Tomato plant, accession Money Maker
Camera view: bottom (45 deg); turntable rotation: 180 degrees
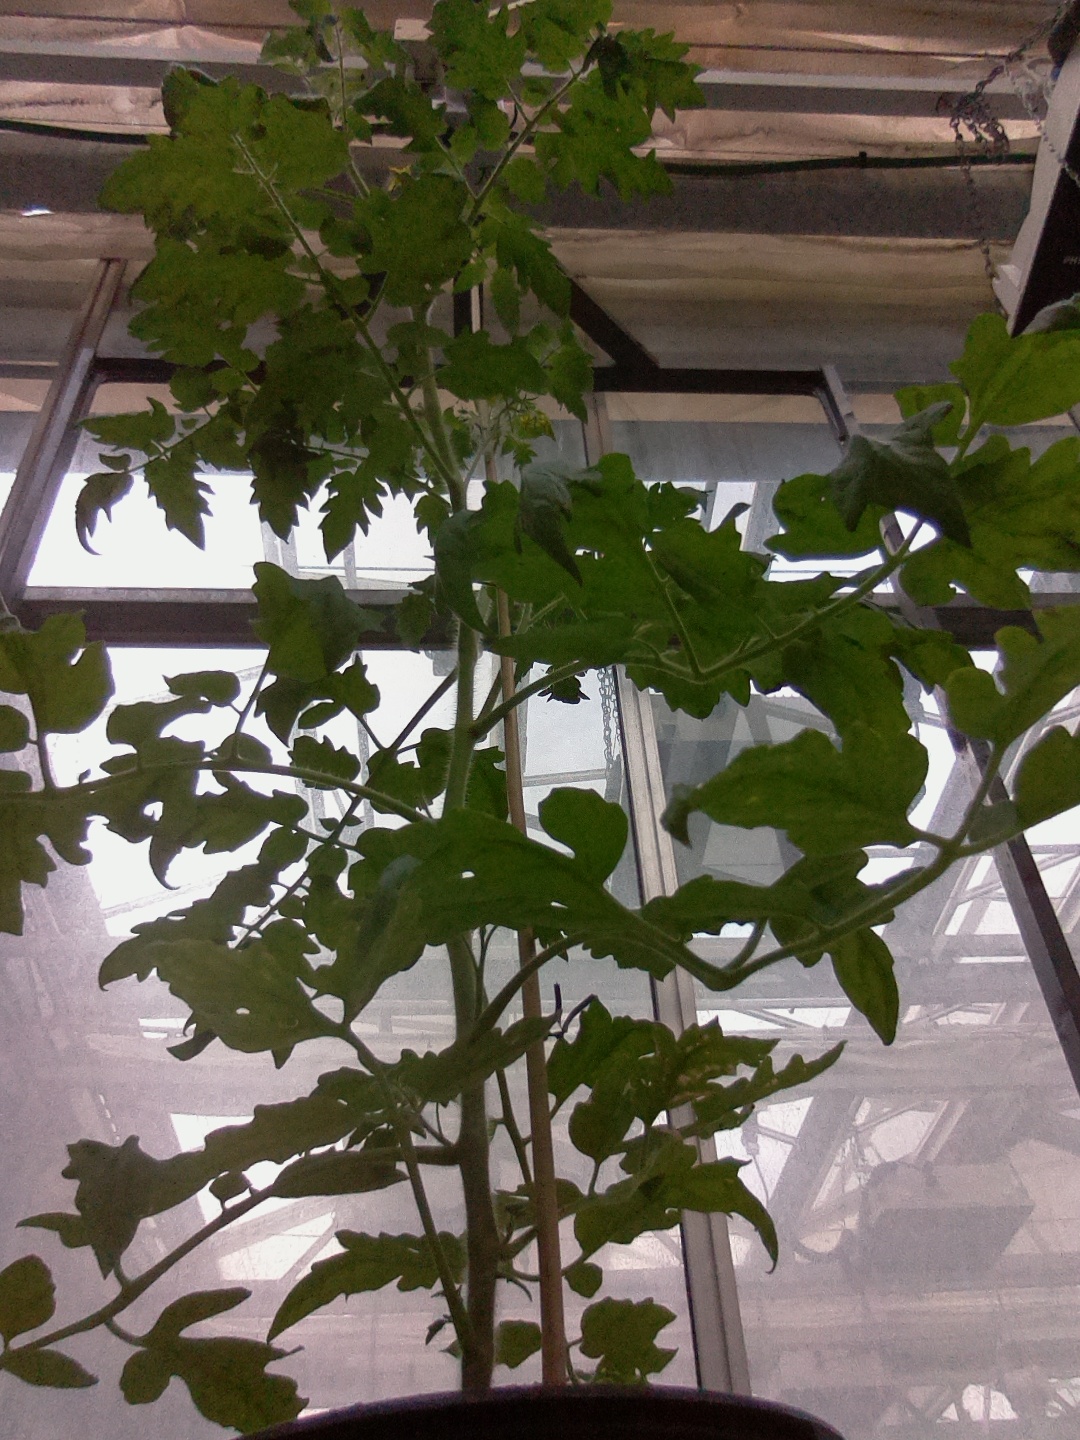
BBCH growth stage 66: Full flowering, 60%-70% of flowers open, more petals falling